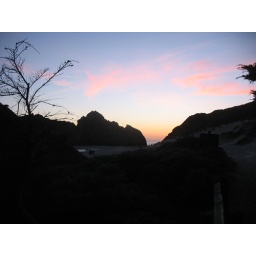
Pacific coast road trip, 2008. April 11, 2008. Pfeiffer Beach off of CA 1, near Big Sur, CA.